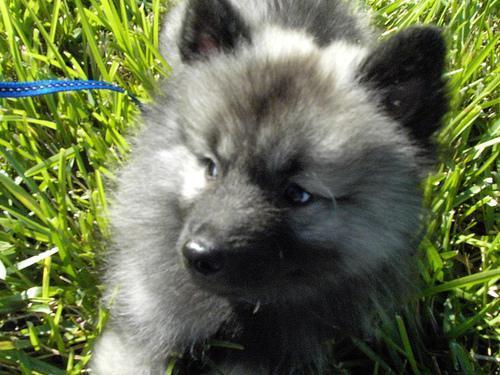
keeshond